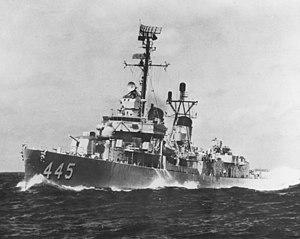
Voici la liste des destroyers de la marine des États-Unis. La liste est organisée en fonction du numéro d'immatriculation du navire puis par ordre alphabétique.
La classe Fletcher est une classe de destroyers américains entrée en service en 1942 et dont 175 exemplaires ont été construits. Ce type de navire a joué un rôle de premier plan durant la Seconde Guerre mondiale dans la guerre du Pacifique contre le Japon.